Describe the emotion expressed in this image:  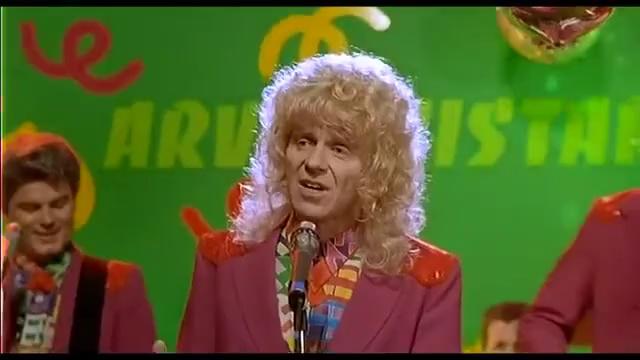
This person displays Fear, valence and arousal with high intensity.